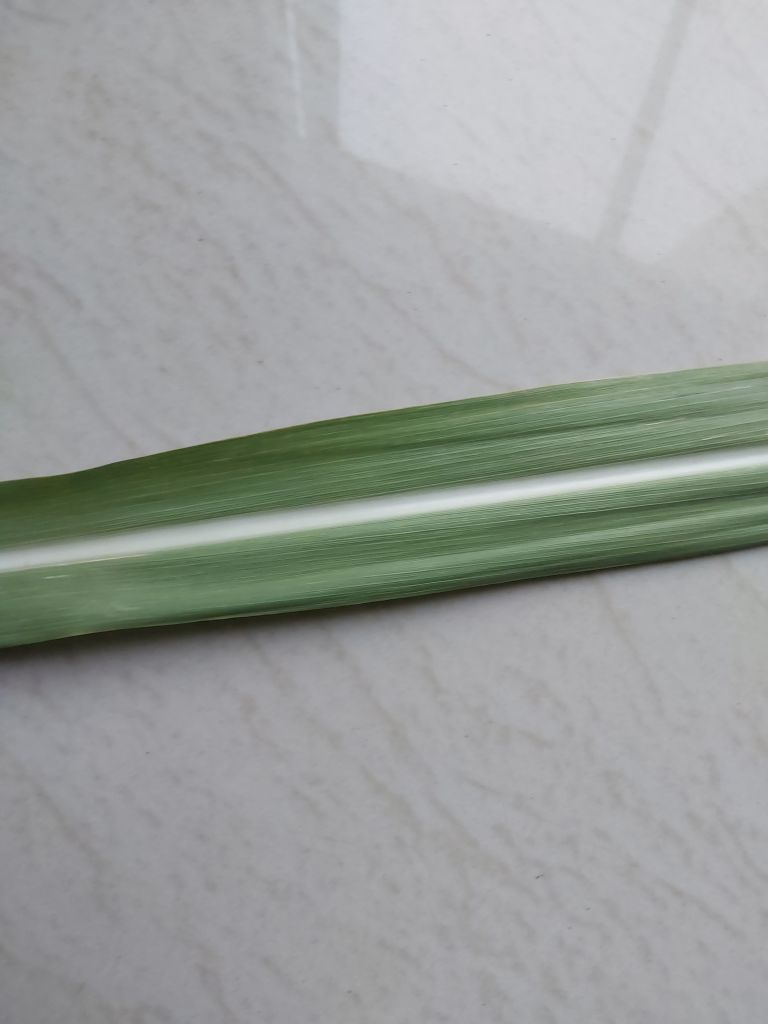
Label: Viral Disease